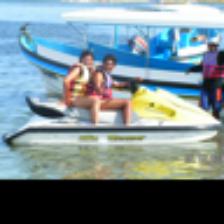
Label: NonHuman